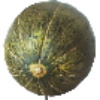
Label: Melon Piel de Sapo 1